Zenibako River

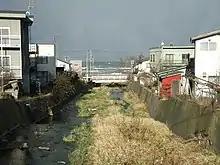
River mouth at the Sea of Japan (2004)

The Zenibako River (銭函川) runs from Otaru, Hokkaido, Japan and ends in the Sea of Japan. It is a Normal Class River of the Zenibako River System under Japanese River Law.